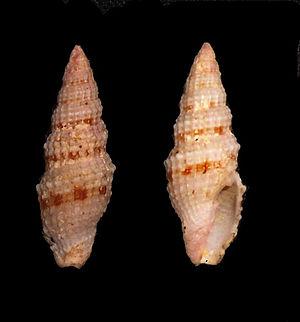
Vexillum est un genre de gastéropodes marins de la famille des Costellariidae.